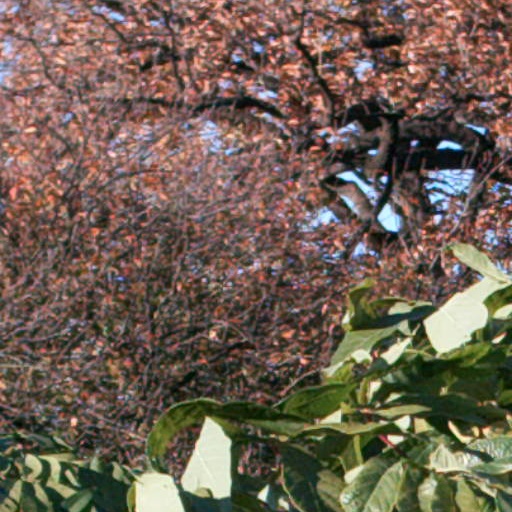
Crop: cassava